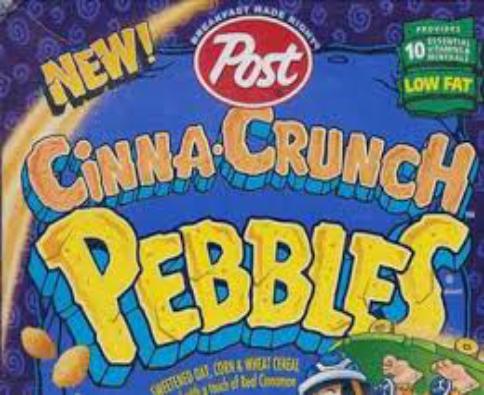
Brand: Cinna-Crunch Pebbles
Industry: Food